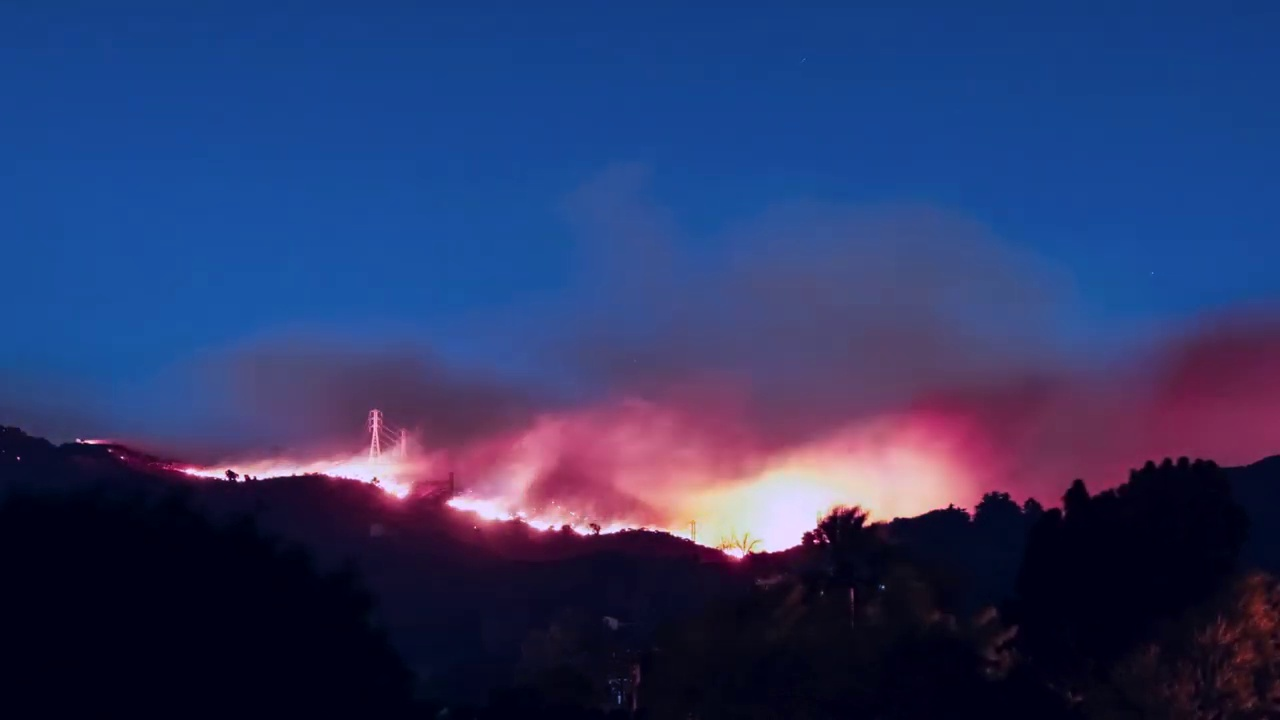
Fire: yes
Smoke: yes